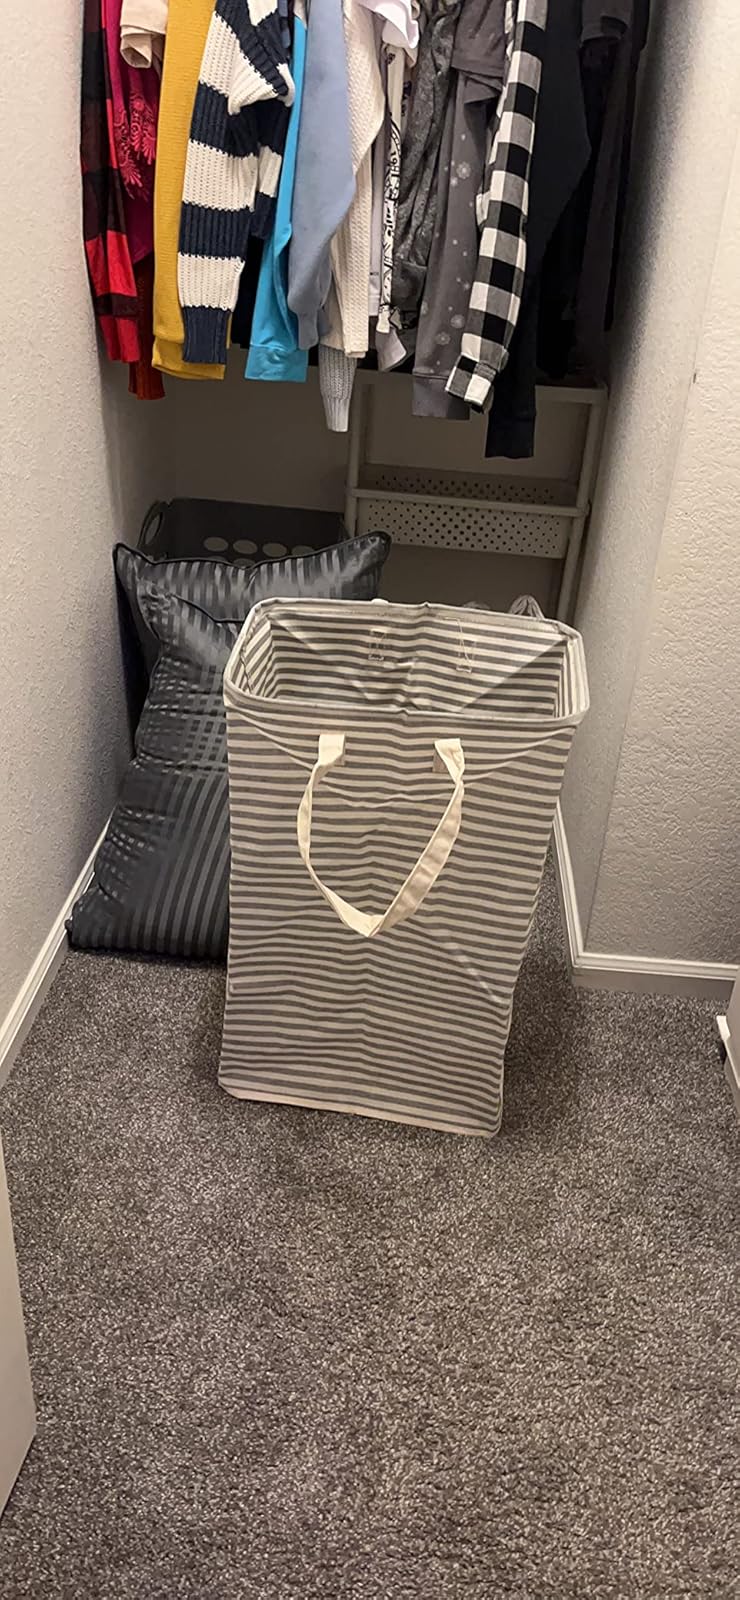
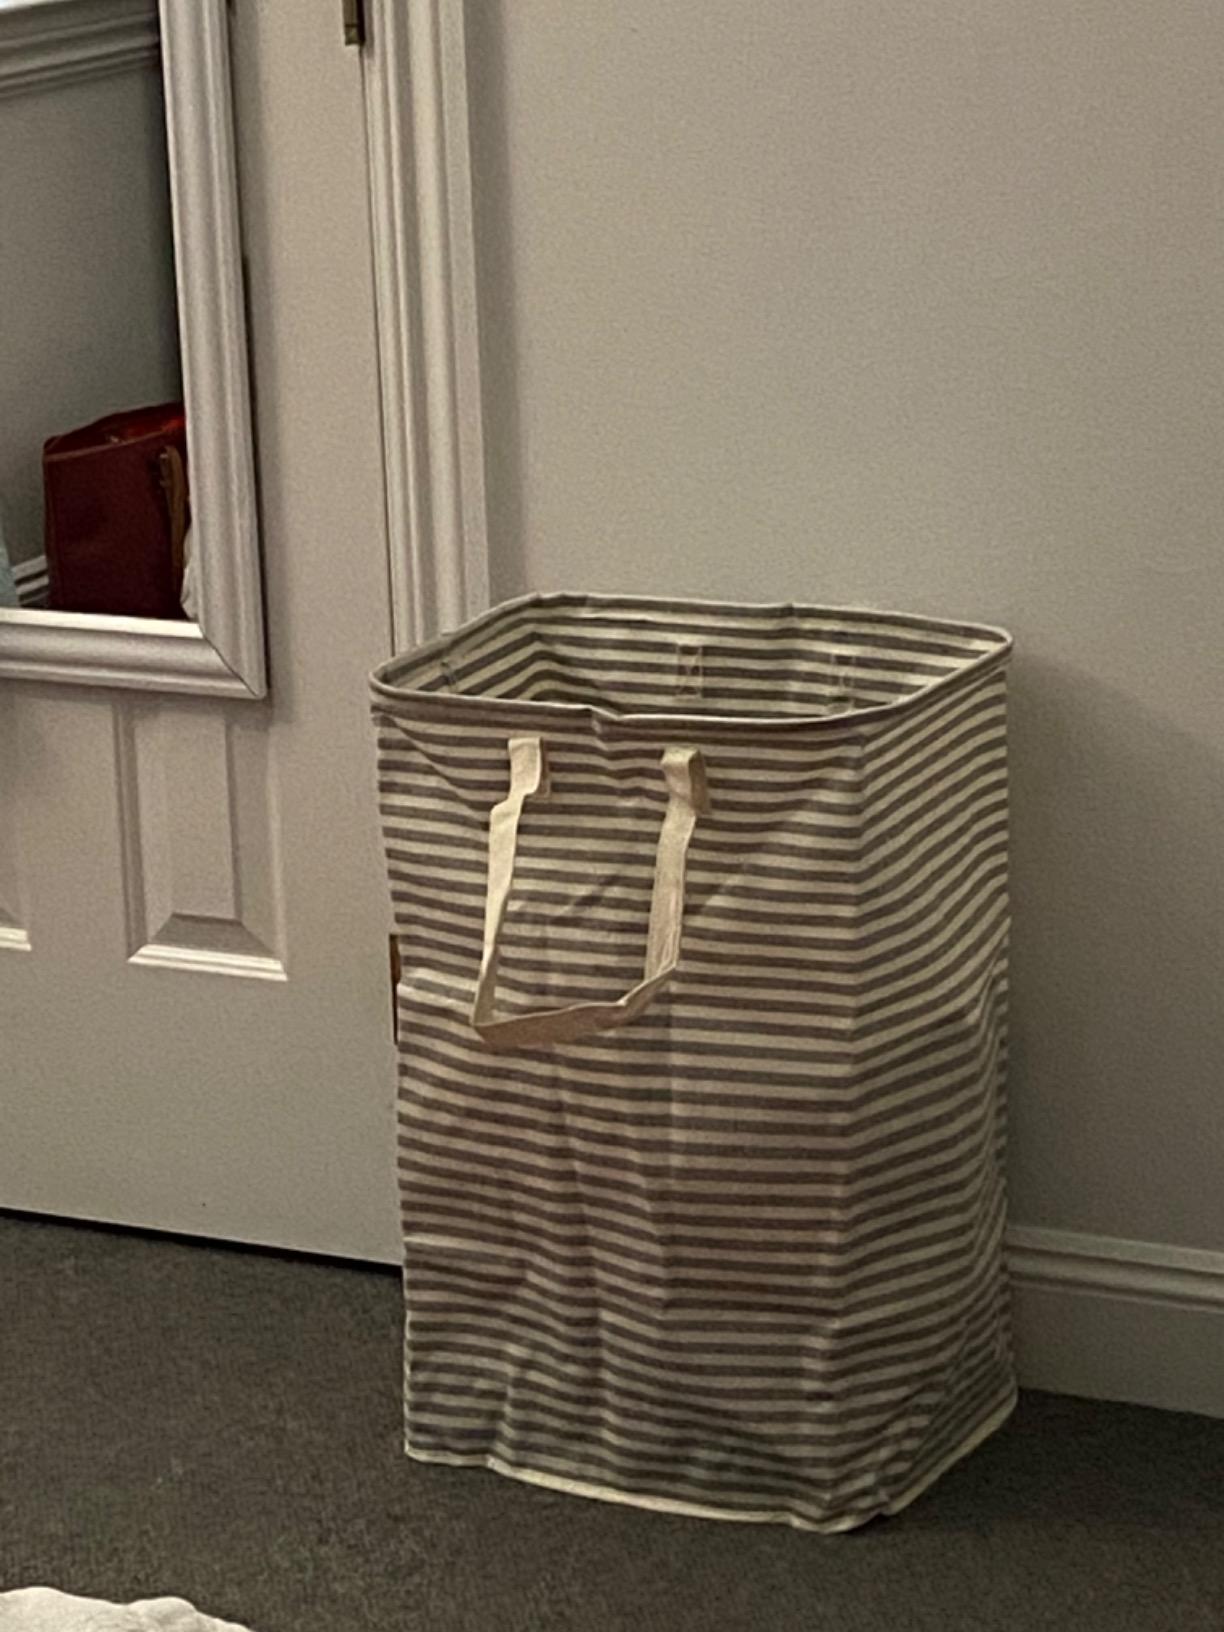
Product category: items_hamper
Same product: yes